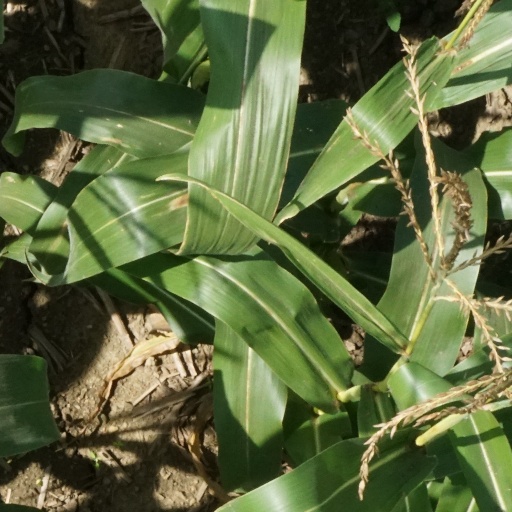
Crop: maize; corn